Aino Malkamäki

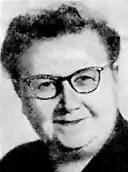
Aino Malkamäki

Aino Elin Malkamäki (née "Sommarberg"; 1 April 1894 in Iitti – 17 October 1961) was a Finnish schoolteacher and politician. She was Minister of Social Affairs from 2 September to 29 November 1957 and a member of the Parliament of Finland from 1922 to 1929, from 1933 to 1958 and from 1960 until her death in 1961. She belonged at first to the Social Democratic Party of Finland (SDP) and later to the Social Democratic Union of Workers and Smallholders (TPSL).